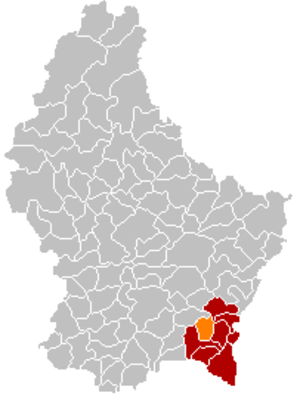
Waldbredimus
Waldbredimuss placering i Luxembourg
Waldbredimus er en kommune og et byområde i Luxembourg. Kommunen, som har et areal på 12,57 km², ligger i kantonen Remich i distriktet Grevenmacher. I 2005 havde kommunen 853 indbyggere.